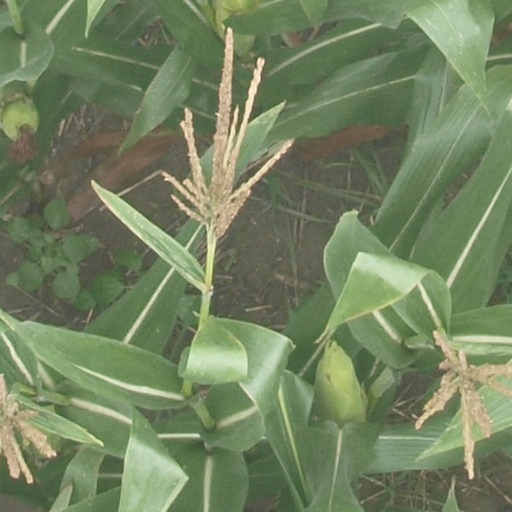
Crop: maize; corn